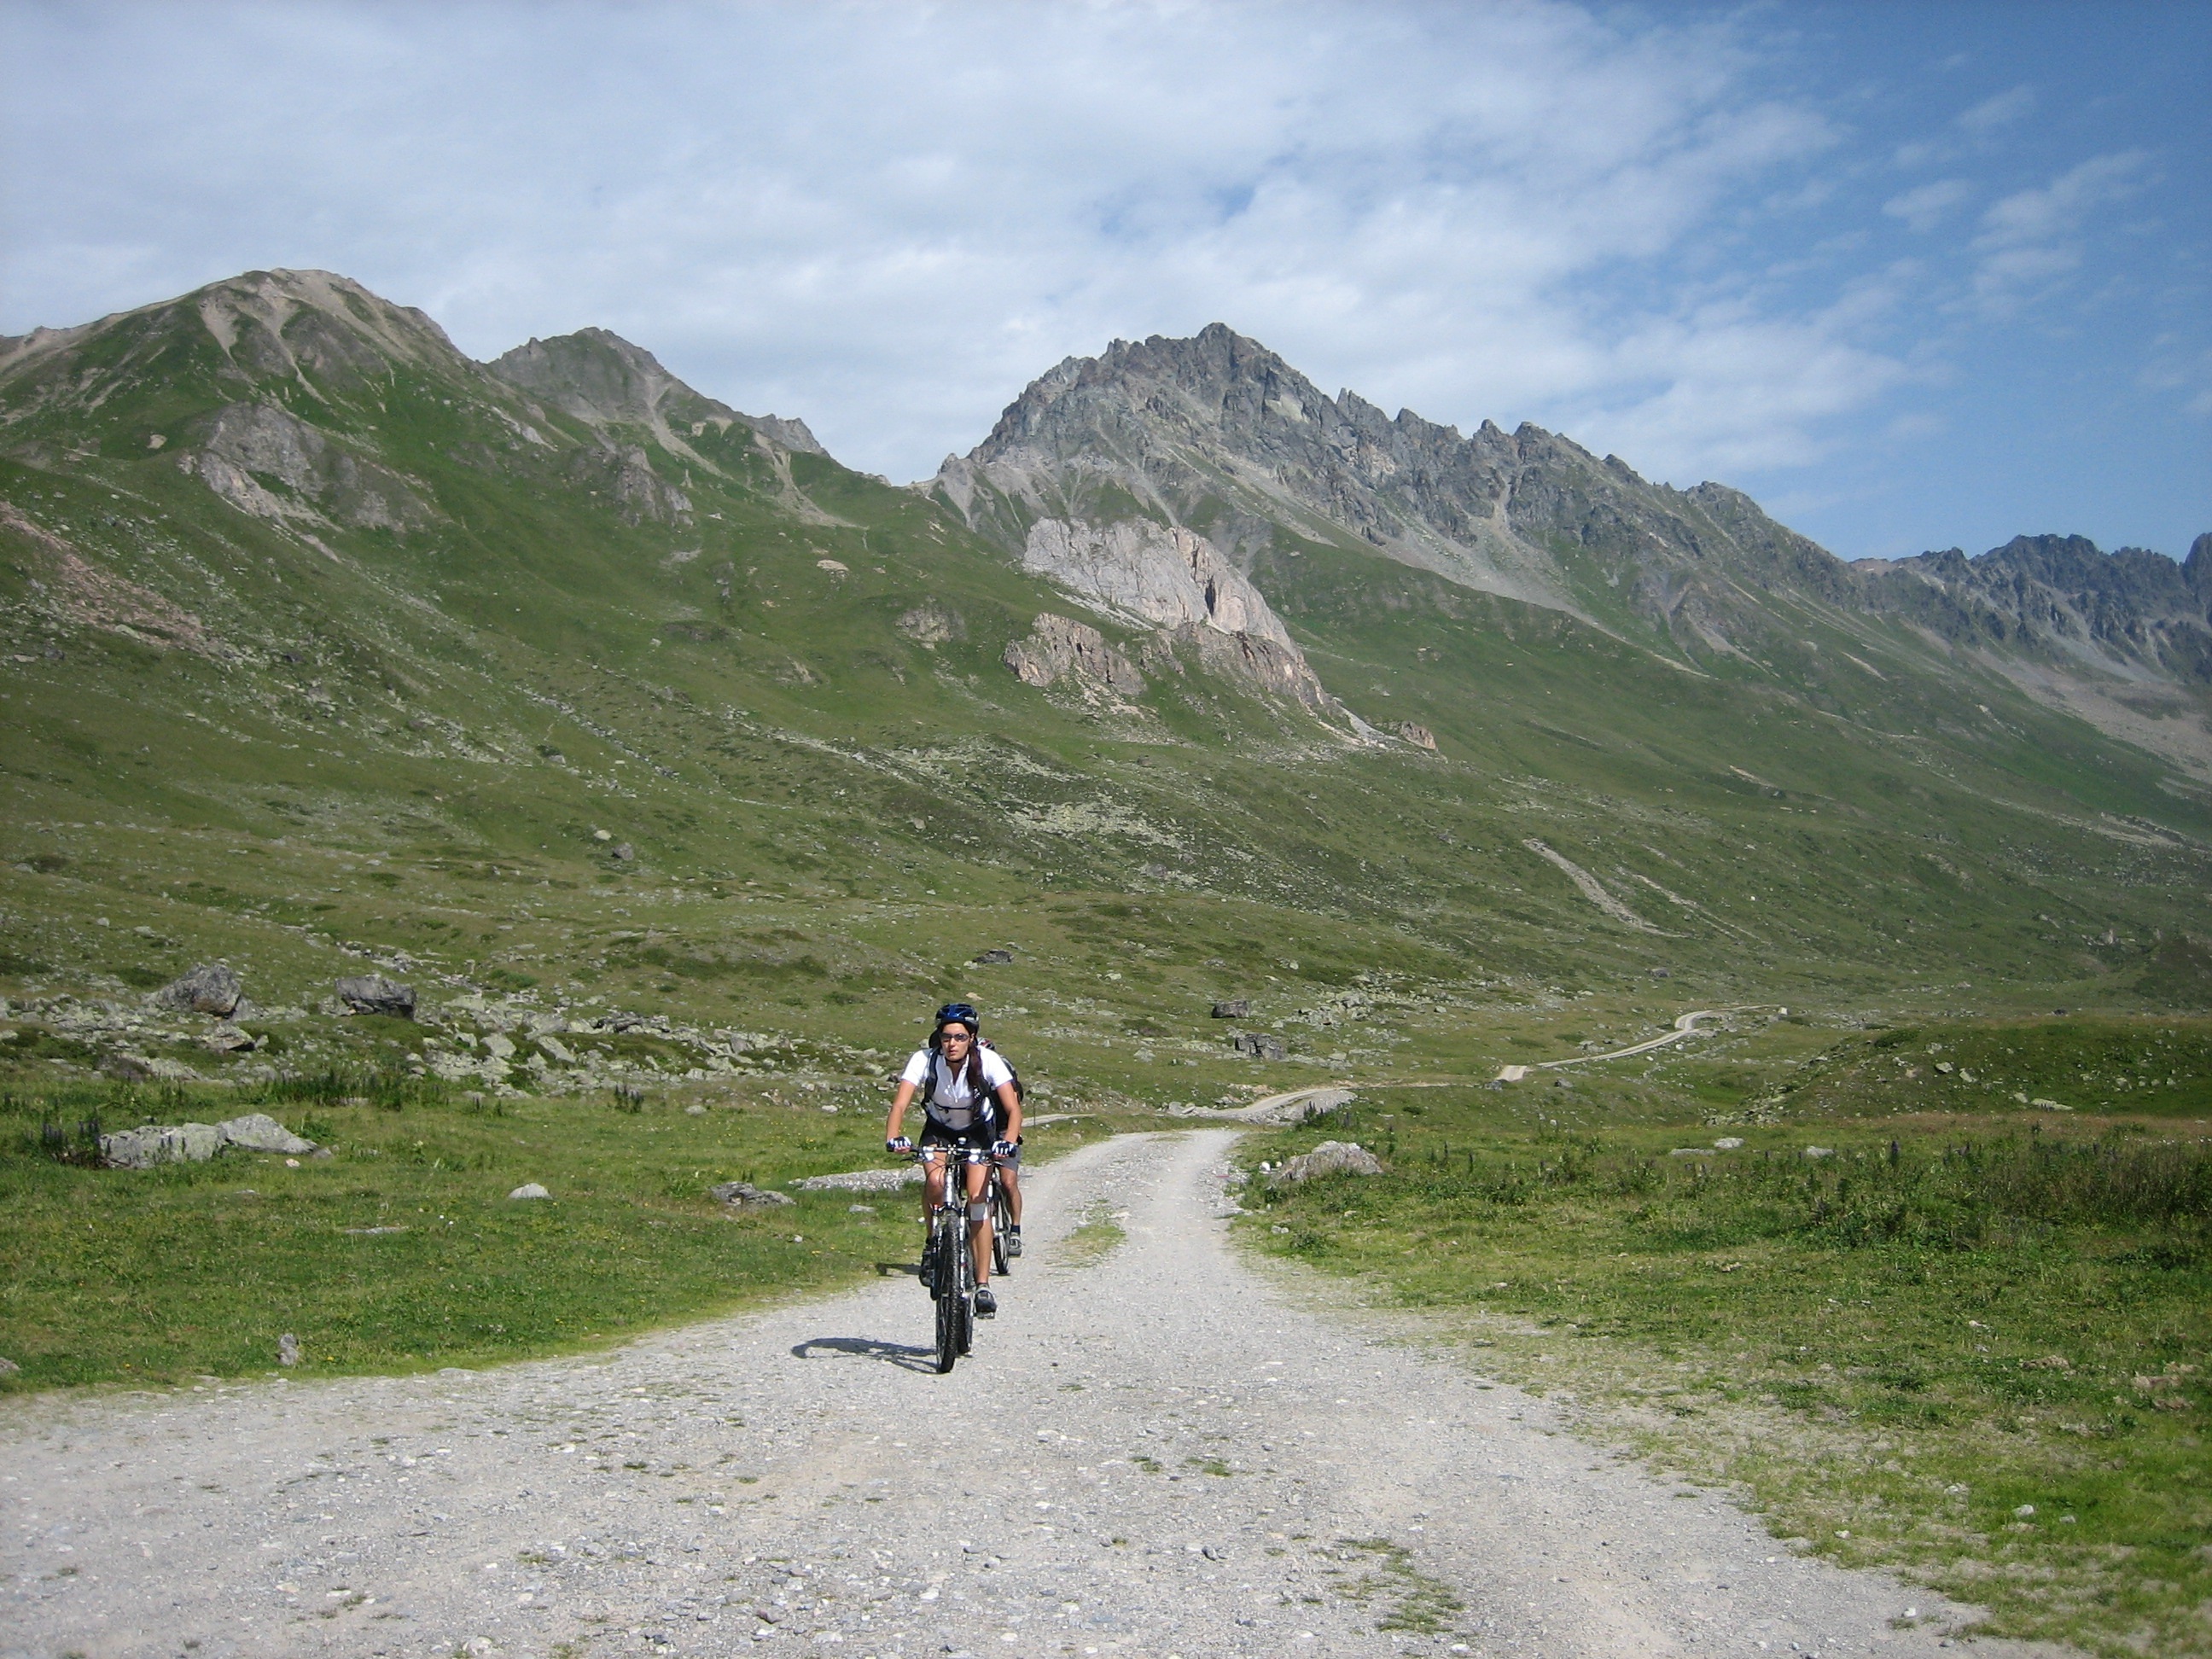
nature, walking, mountain, trail, sport, hill, adventure, bicycle, bike, mountain range, vehicle, extreme sport, ridge, mountain bike, cycling, sports, mountains, alps, plateau, fell, away, mountain biking, mtb, mountain pass, transalp, bergsport, mountainous landforms, cycle sport